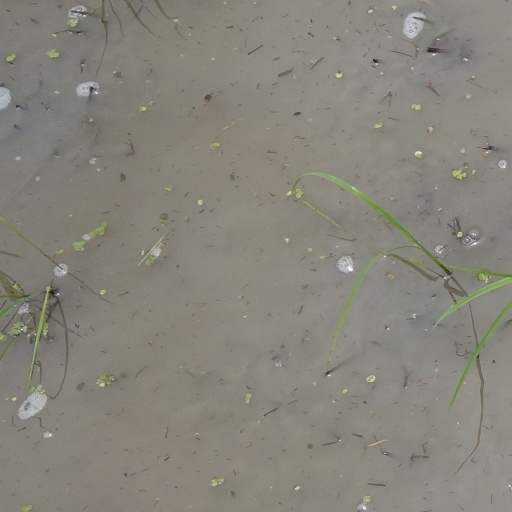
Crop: rice